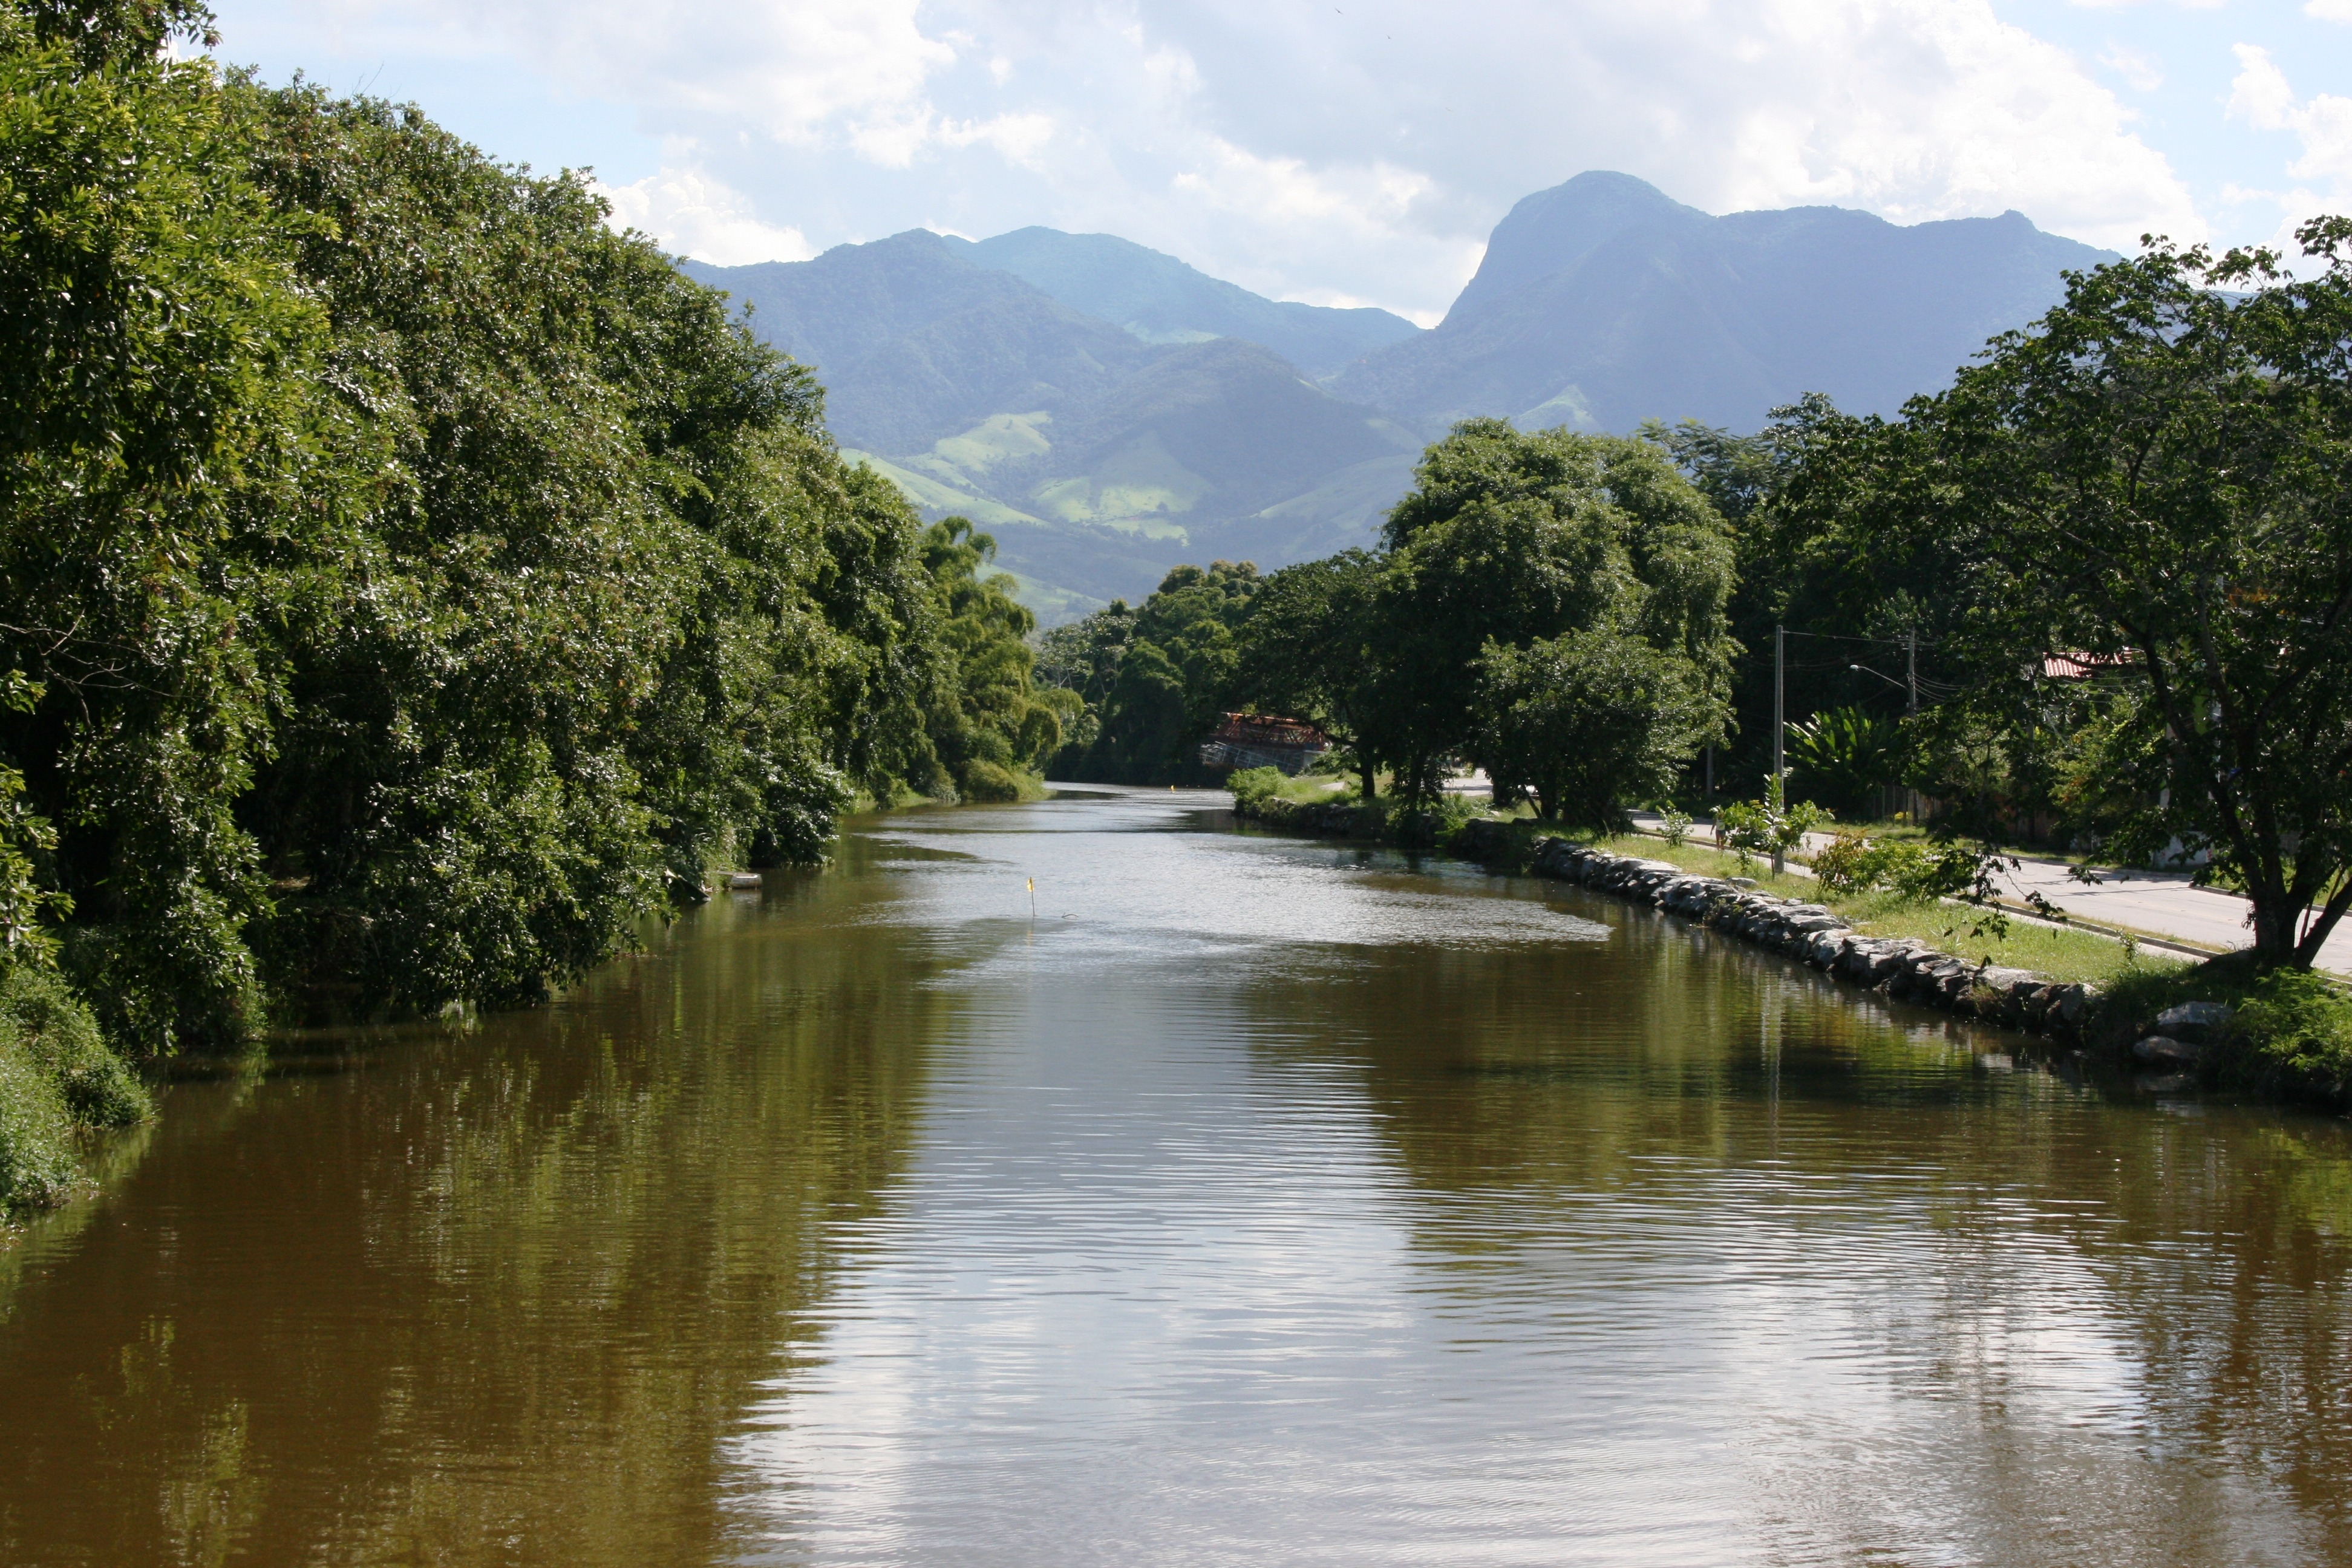
water, mountain, lake, river, tranquility, stream, reflection, reservoir, waterway, body of water, channel, brazil, quiet, loch, paraty, wisdom, landform, tropical vegetation, geographical feature, placidity